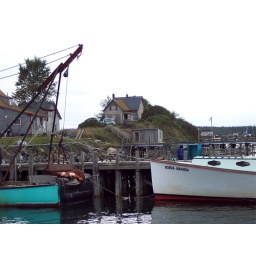
Houses and boats near the bridge to Jonesport.